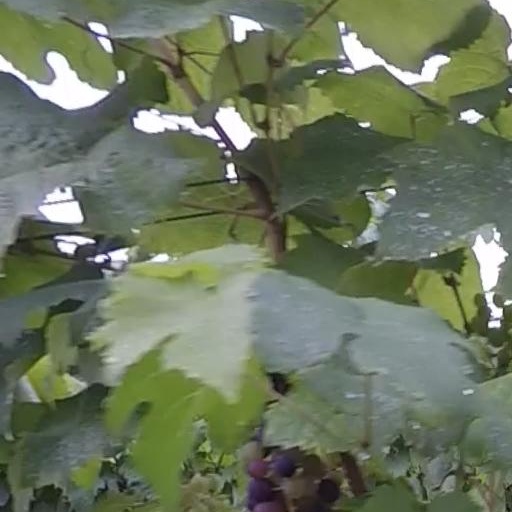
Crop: grape